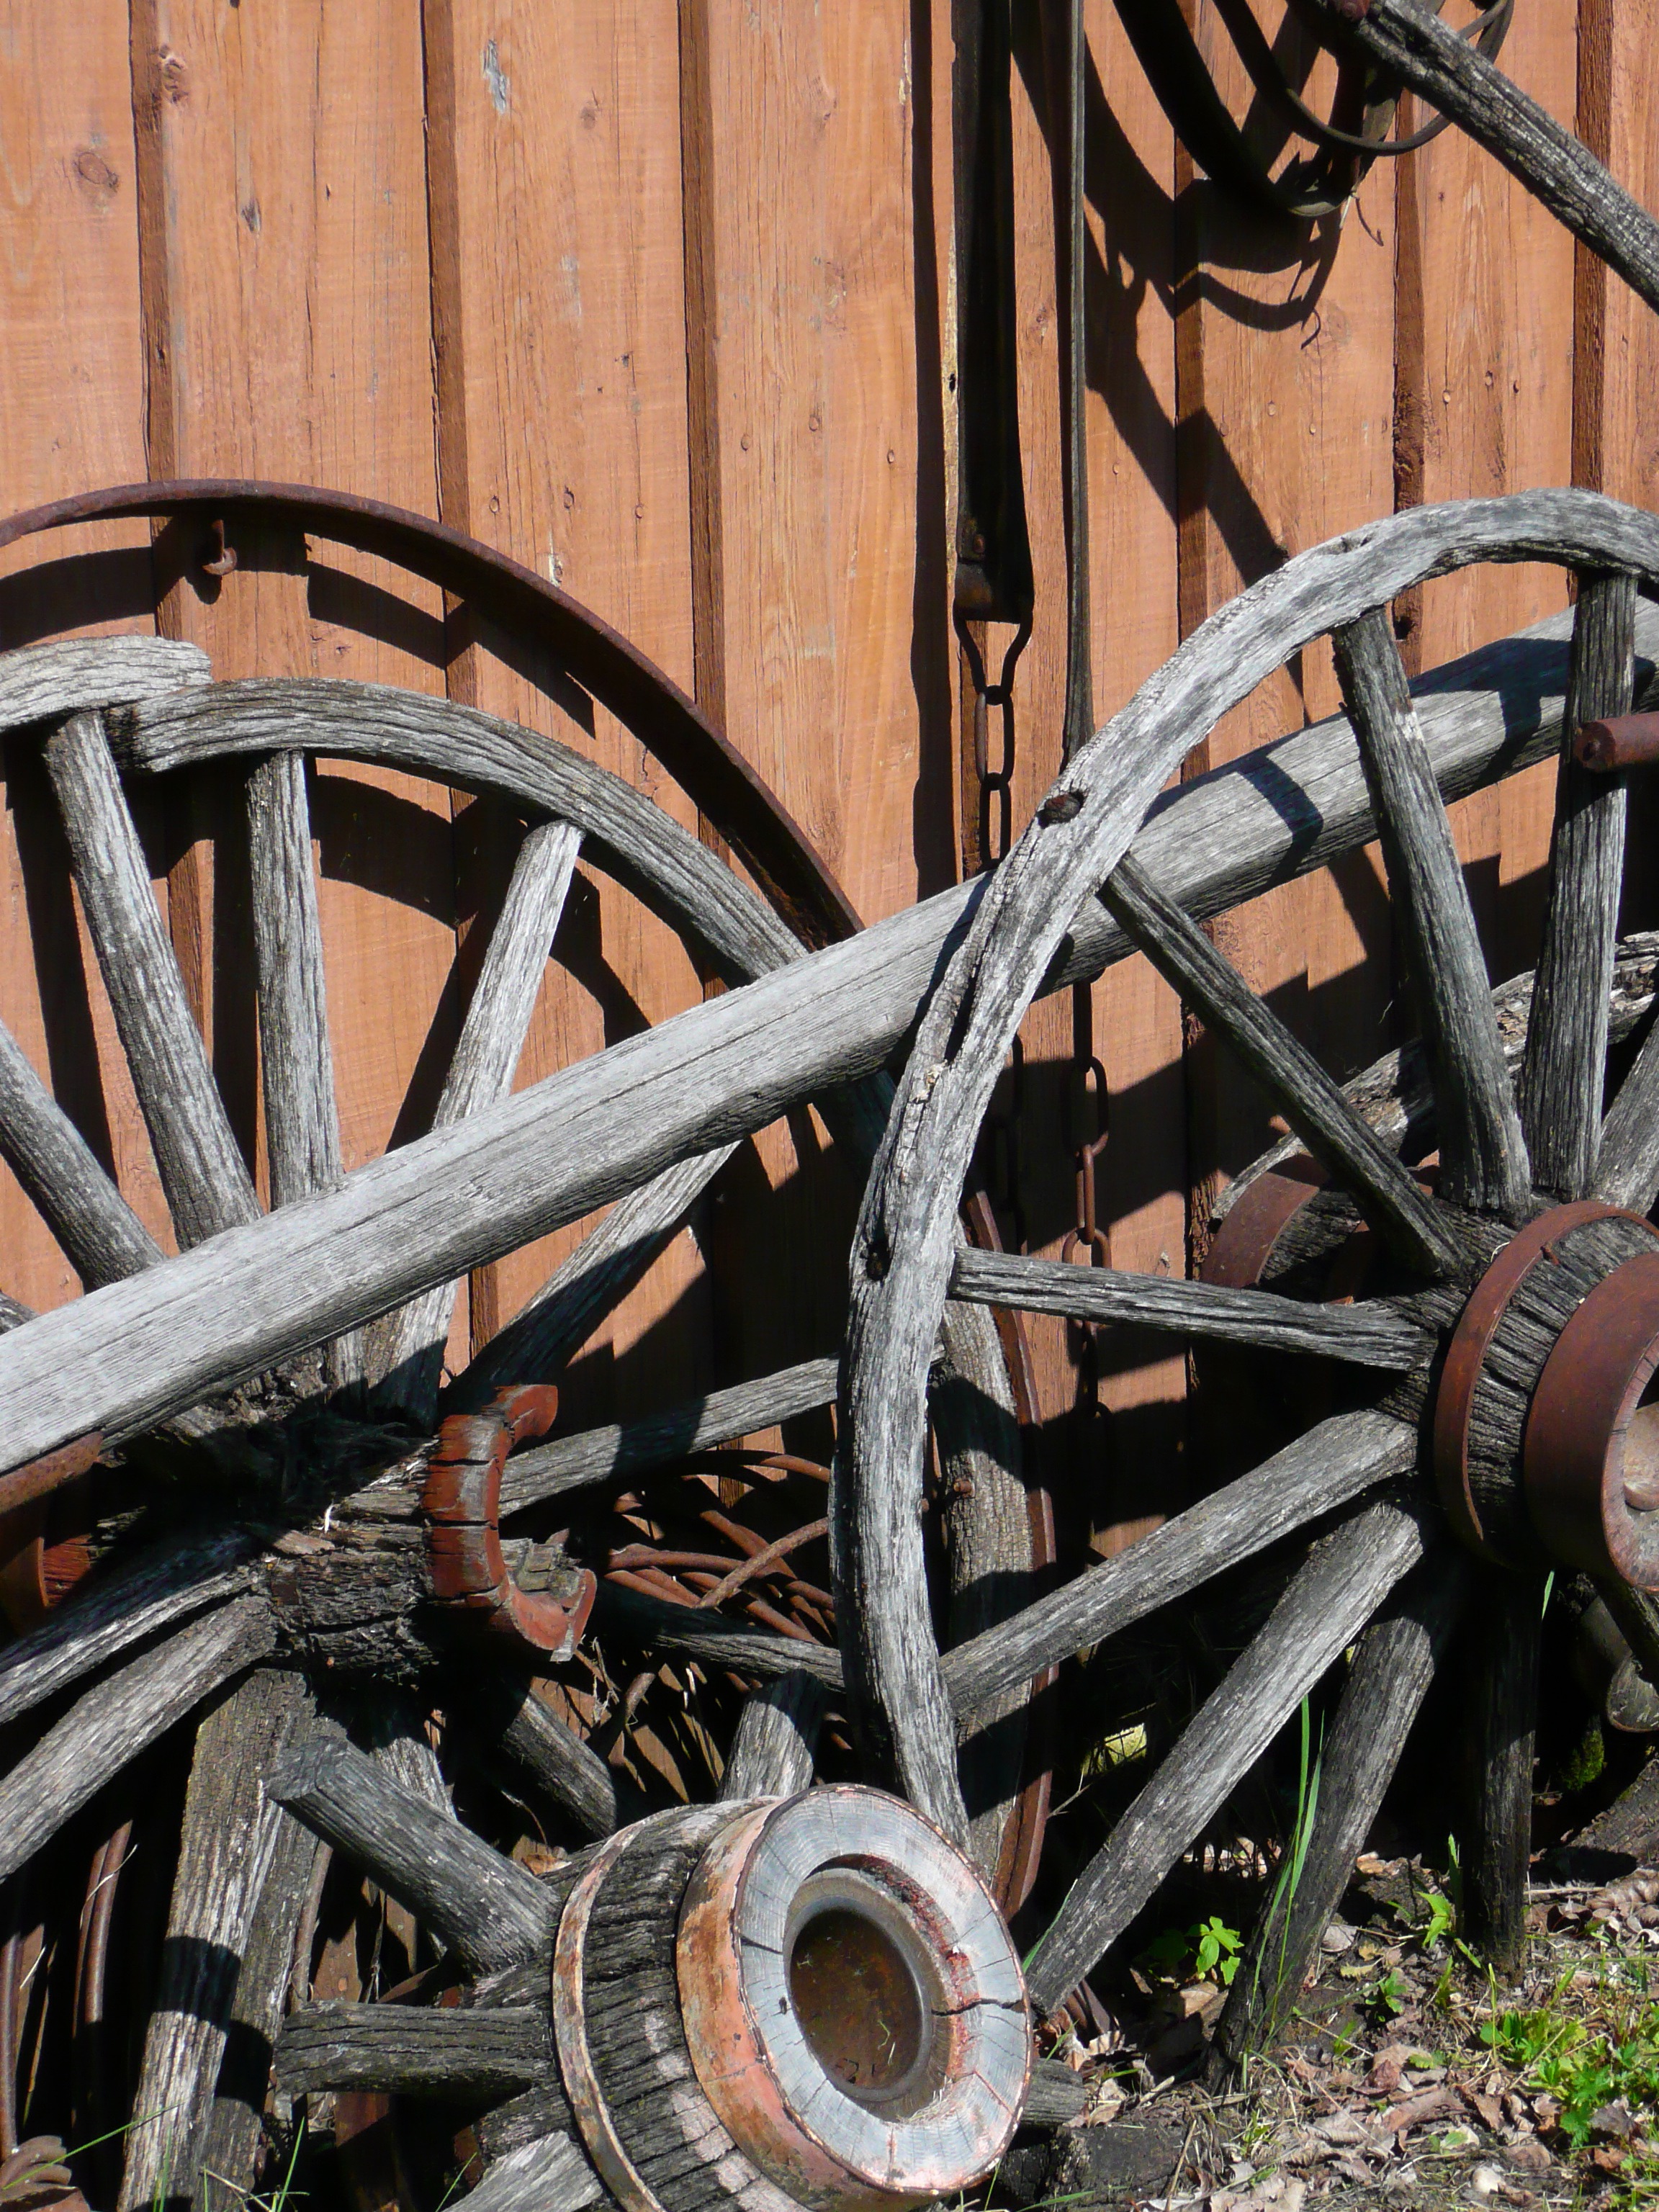
wood, vintage, antique, wheel, bicycle, vehicle, spoke, tire, sports equipment, mountain bike, canada, tires, wooden, history, iron, manitoba, freeride, bicycle frame, bicycle wheel, bicycle part, steinbach, cycle sport, cyclo cross bicycle, cyclo cross, automotive tire, bicycle motocross, bmx bike, road bicycle, mennonite heritage village